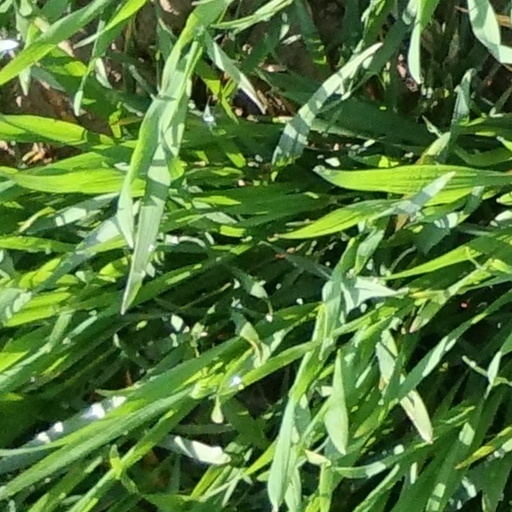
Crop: wheat